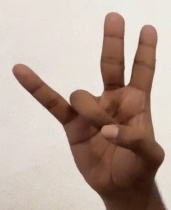
ASL sign: 7